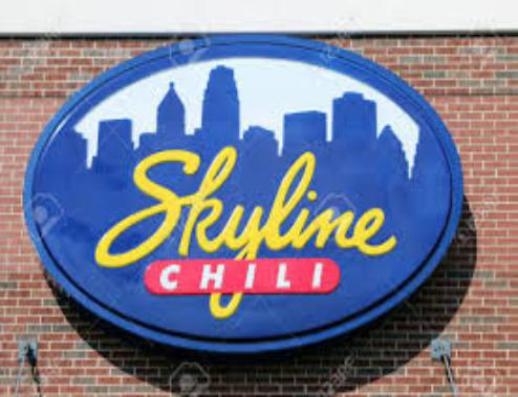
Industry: Food